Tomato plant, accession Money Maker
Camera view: bottom (45 deg); turntable rotation: 60 degrees
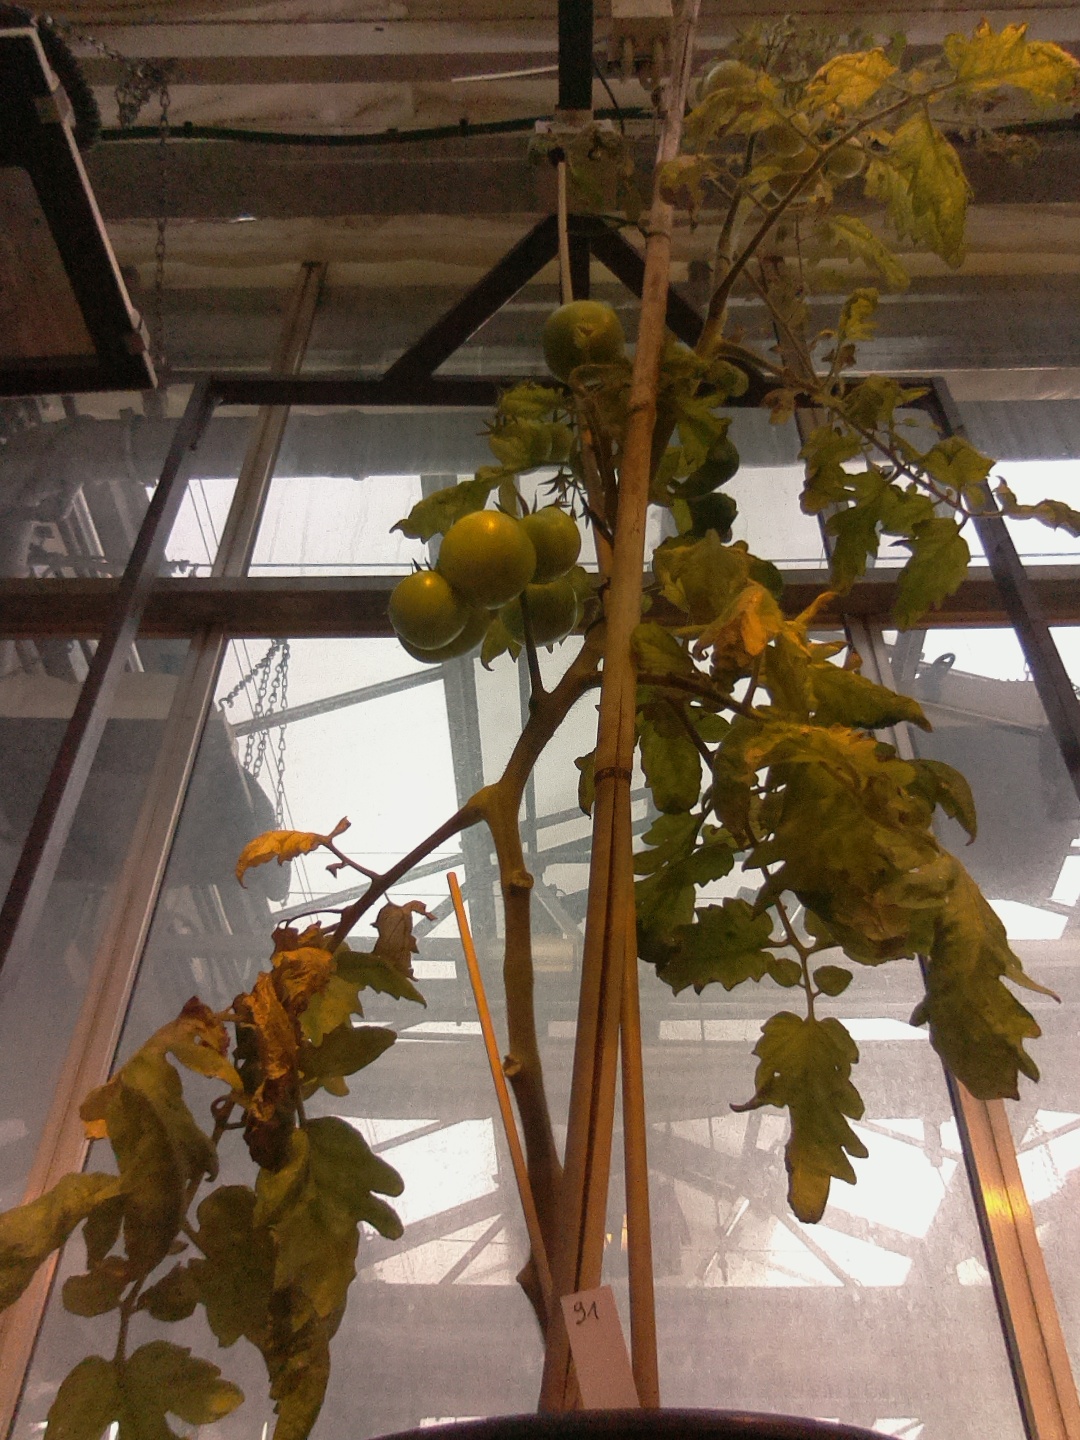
BBCH growth stage 76: 60%-70% of final fruit size